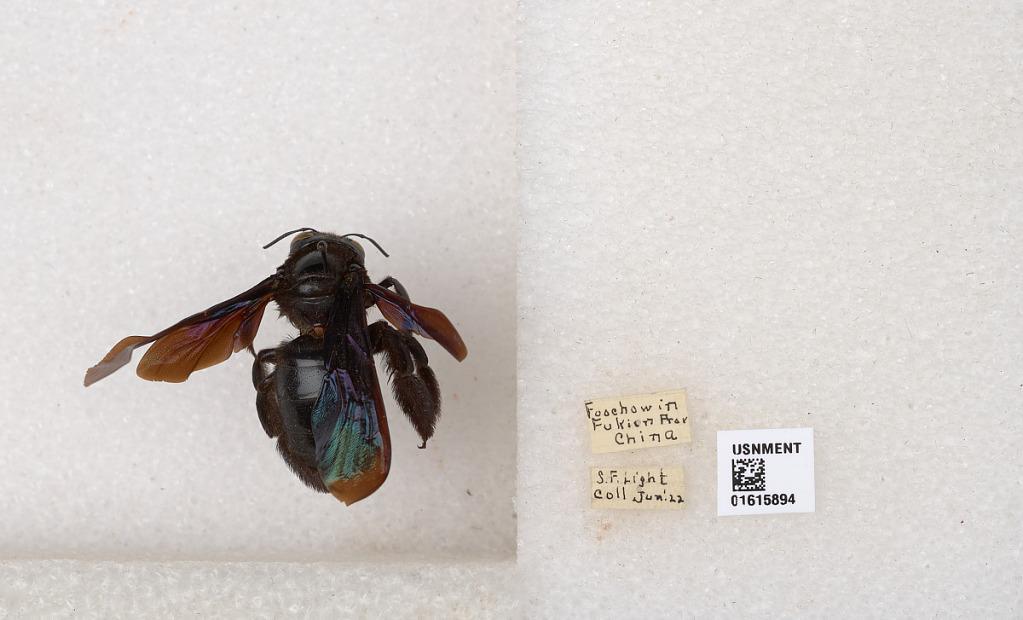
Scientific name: Xylocopa (Biluna) nasalis nasalis Westwood
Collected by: S. Light
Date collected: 1922-6-1
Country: China
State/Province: Fujian
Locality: Foochow